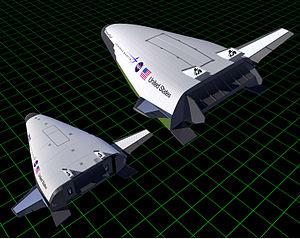
Le Lockheed Martin X-33 était un démonstrateur technologique, à échelle un demi, de navette spatiale développé dans les années 1990 à la suite du lancement par le gouvernement des États-Unis du programme Space Launch Initiative.